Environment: real
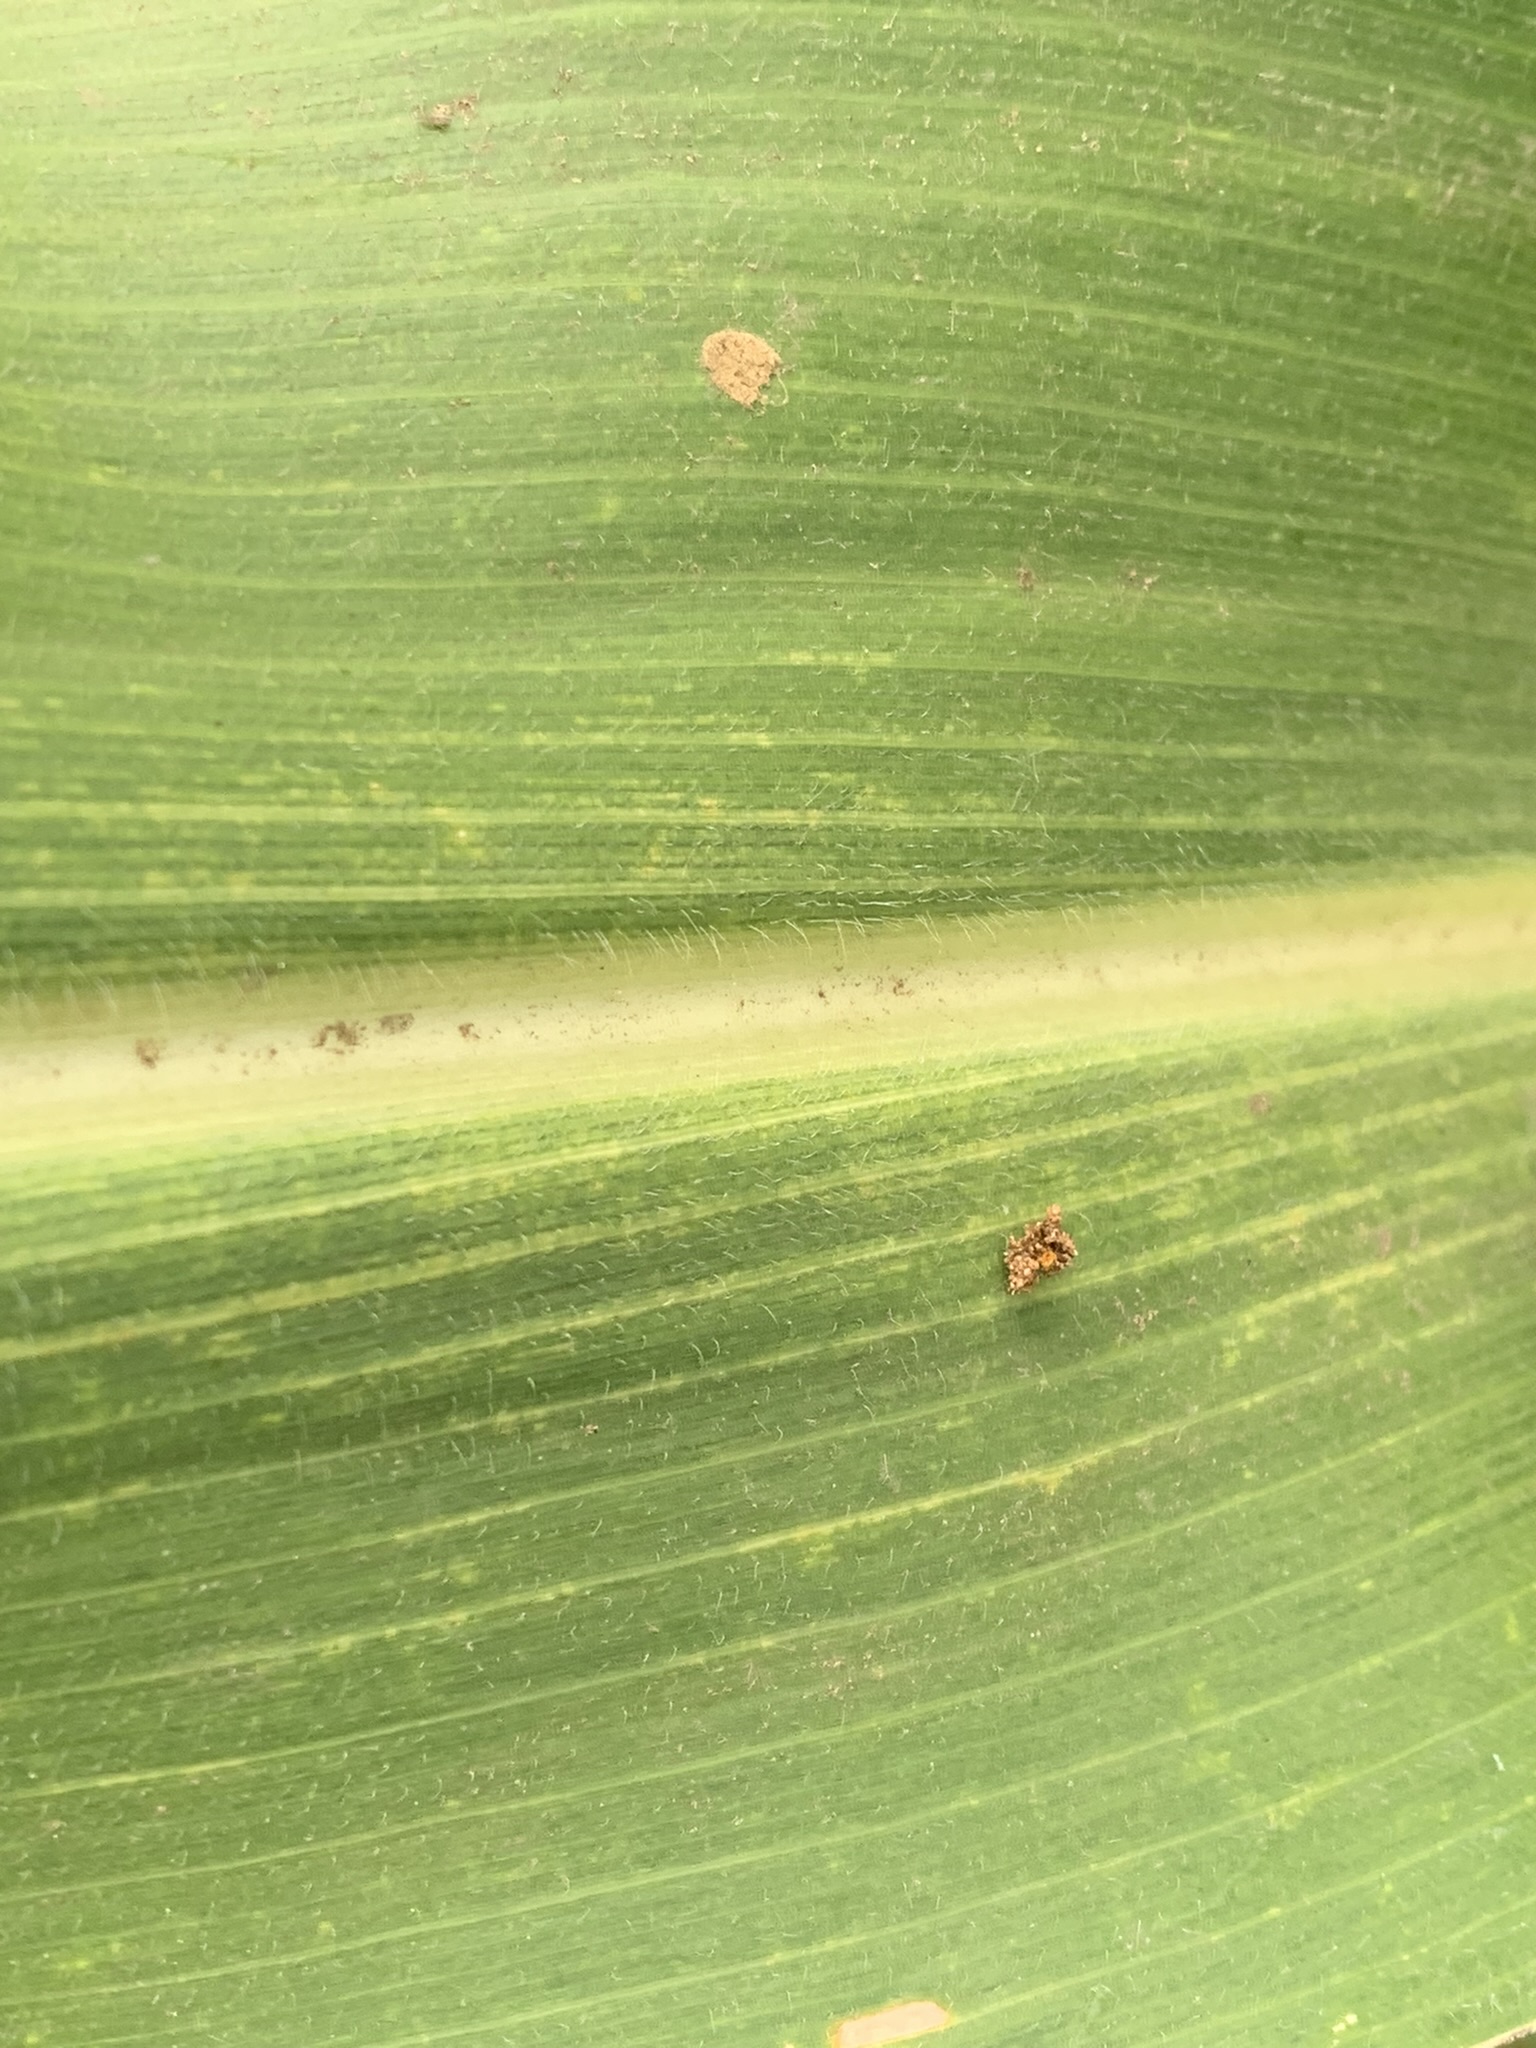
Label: lethal_necrosis